Bombardier ALP-45DP

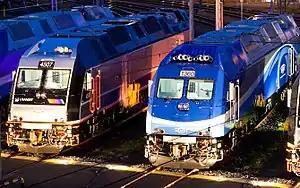
ALP-45DP locomotives for NJT and AMT in Kassel, Germany

The Bombardier ALP-45DP is a type of single cab dual-mode locomotive operated by New Jersey Transit and Exo. The locomotive was designed and originally built by Bombardier until 2021, and by Alstom since 2021.